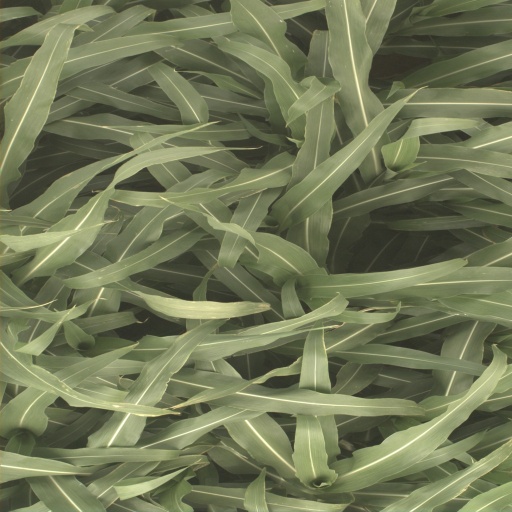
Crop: sorghum